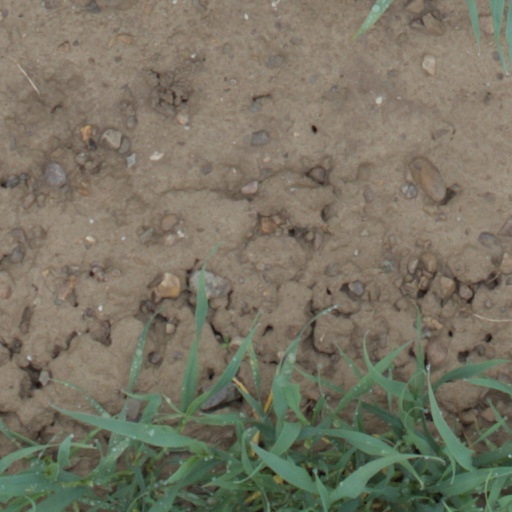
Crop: wheat